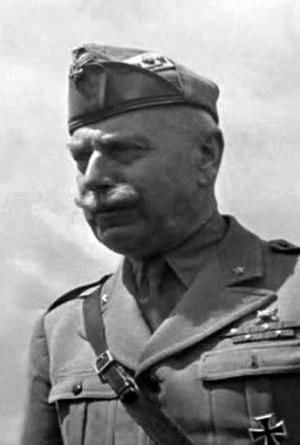
Le Corps expéditionnaire italien sur le front de l'Est, et la VIIIᵉ armée italienne en Russie, désigne les grandes unités de l'Armée royale italienne, déployées successivement sur le front de l'Est de juin 1941 à février 1943.
La participation italienne sur le front de l'Est pendant la Seconde Guerre mondiale débute après le lancement de l'opération Barbarossa, l'invasion allemande de l'Union soviétique le 22 juin 1941. Pour faire preuve de solidarité avec son allié de l'Axe, le dictateur italien Benito Mussolini ordonna la préparation d'un contingent de l'armée royale italienne pour le front de l'Est qui, début août, fut déployé aux côté des Allemands.
Italo Gariboldi est un général italien né le 20 avril 1879 à Lodi, chef-lieu de la province du même nom en Lombardie, et décédé à Rome le 9 février 1970, à l'âge de 90 ans.